Houdaille Quarry

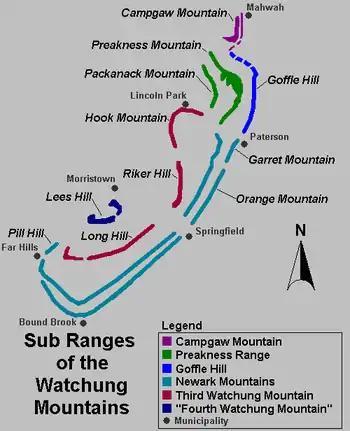
The Houdaille Quarry sits directly to the left of the Springfield dot marking the Hobart Gap, in the first Watchung Mountain

The Houdaille Quarry is a former rock quarry located in Springfield Township, Union County, New Jersey bordering the northern edge of the Baltusrol Golf Club.